Scott Duvall

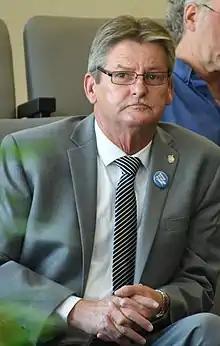
Duvall in August 2017

Scott Duvall is a retired Canadian politician who served as the member of Parliament for Hamilton Mountain from 2015 until 2021. He had previously served on Hamilton City Council representing Ward 7 (Central Mountain) from 2006 until he was elected to the House of Commons following the 2015 Canadian federal election. He was a member of the New Democratic Party.